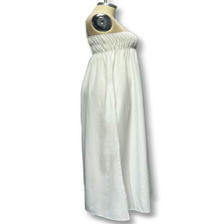
Label: Model